Lady Six Monkey

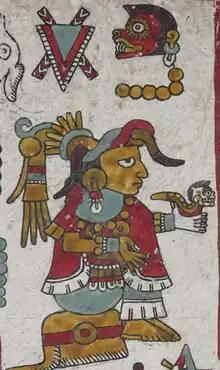
Depiction of the ruler in the Codex Zouche-Nuttall

Lady Six Monkey (Mixtec: "Ñuñuu Dzico-Coo-Yodzo"; born before 1073 – died 1101) was a queen of the Mixtec city-state of Huachino ("Red and White Bundle" or "Bundle of Xipe") from approximately 1089 to 1101 in present-day Mexico. She controlled Huachino as its co-ruler alongside her husband, Lord Eleven Wind. Lady Six Monkey was also the heir to the throne of the city state of Jaltepec ("Belching Mountain"), through her descent from queen regnant Lady Nine Wind.